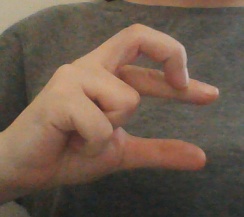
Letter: thal